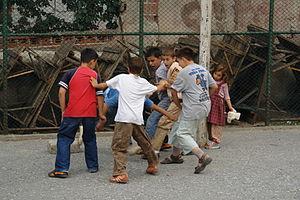
La psychologie, est une discipline scientifique qui s'intéresse à l'étude du corpus des connaissances sur les faits psychiques, des comportements et des processus mentaux. La psychologie est la connaissance empirique ou intuitive des sentiments, des idées, des comportements d'une personne et des manières de penser, de sentir, d'agir qui caractérisent un individu ou un groupe. Il est commun de définir aussi la psychologie comme l'étude scientifique des comportements.